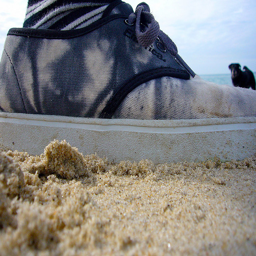
Extreme closeup of sneaker on someone's foot on a beach.
A zoom up of a shoe on some grass with a dog in the background.
A black and white shoe standing on sand.
A shoe sitting on the sand next to the ocean.
up close shot of sneaker in the sand with a dog in the background